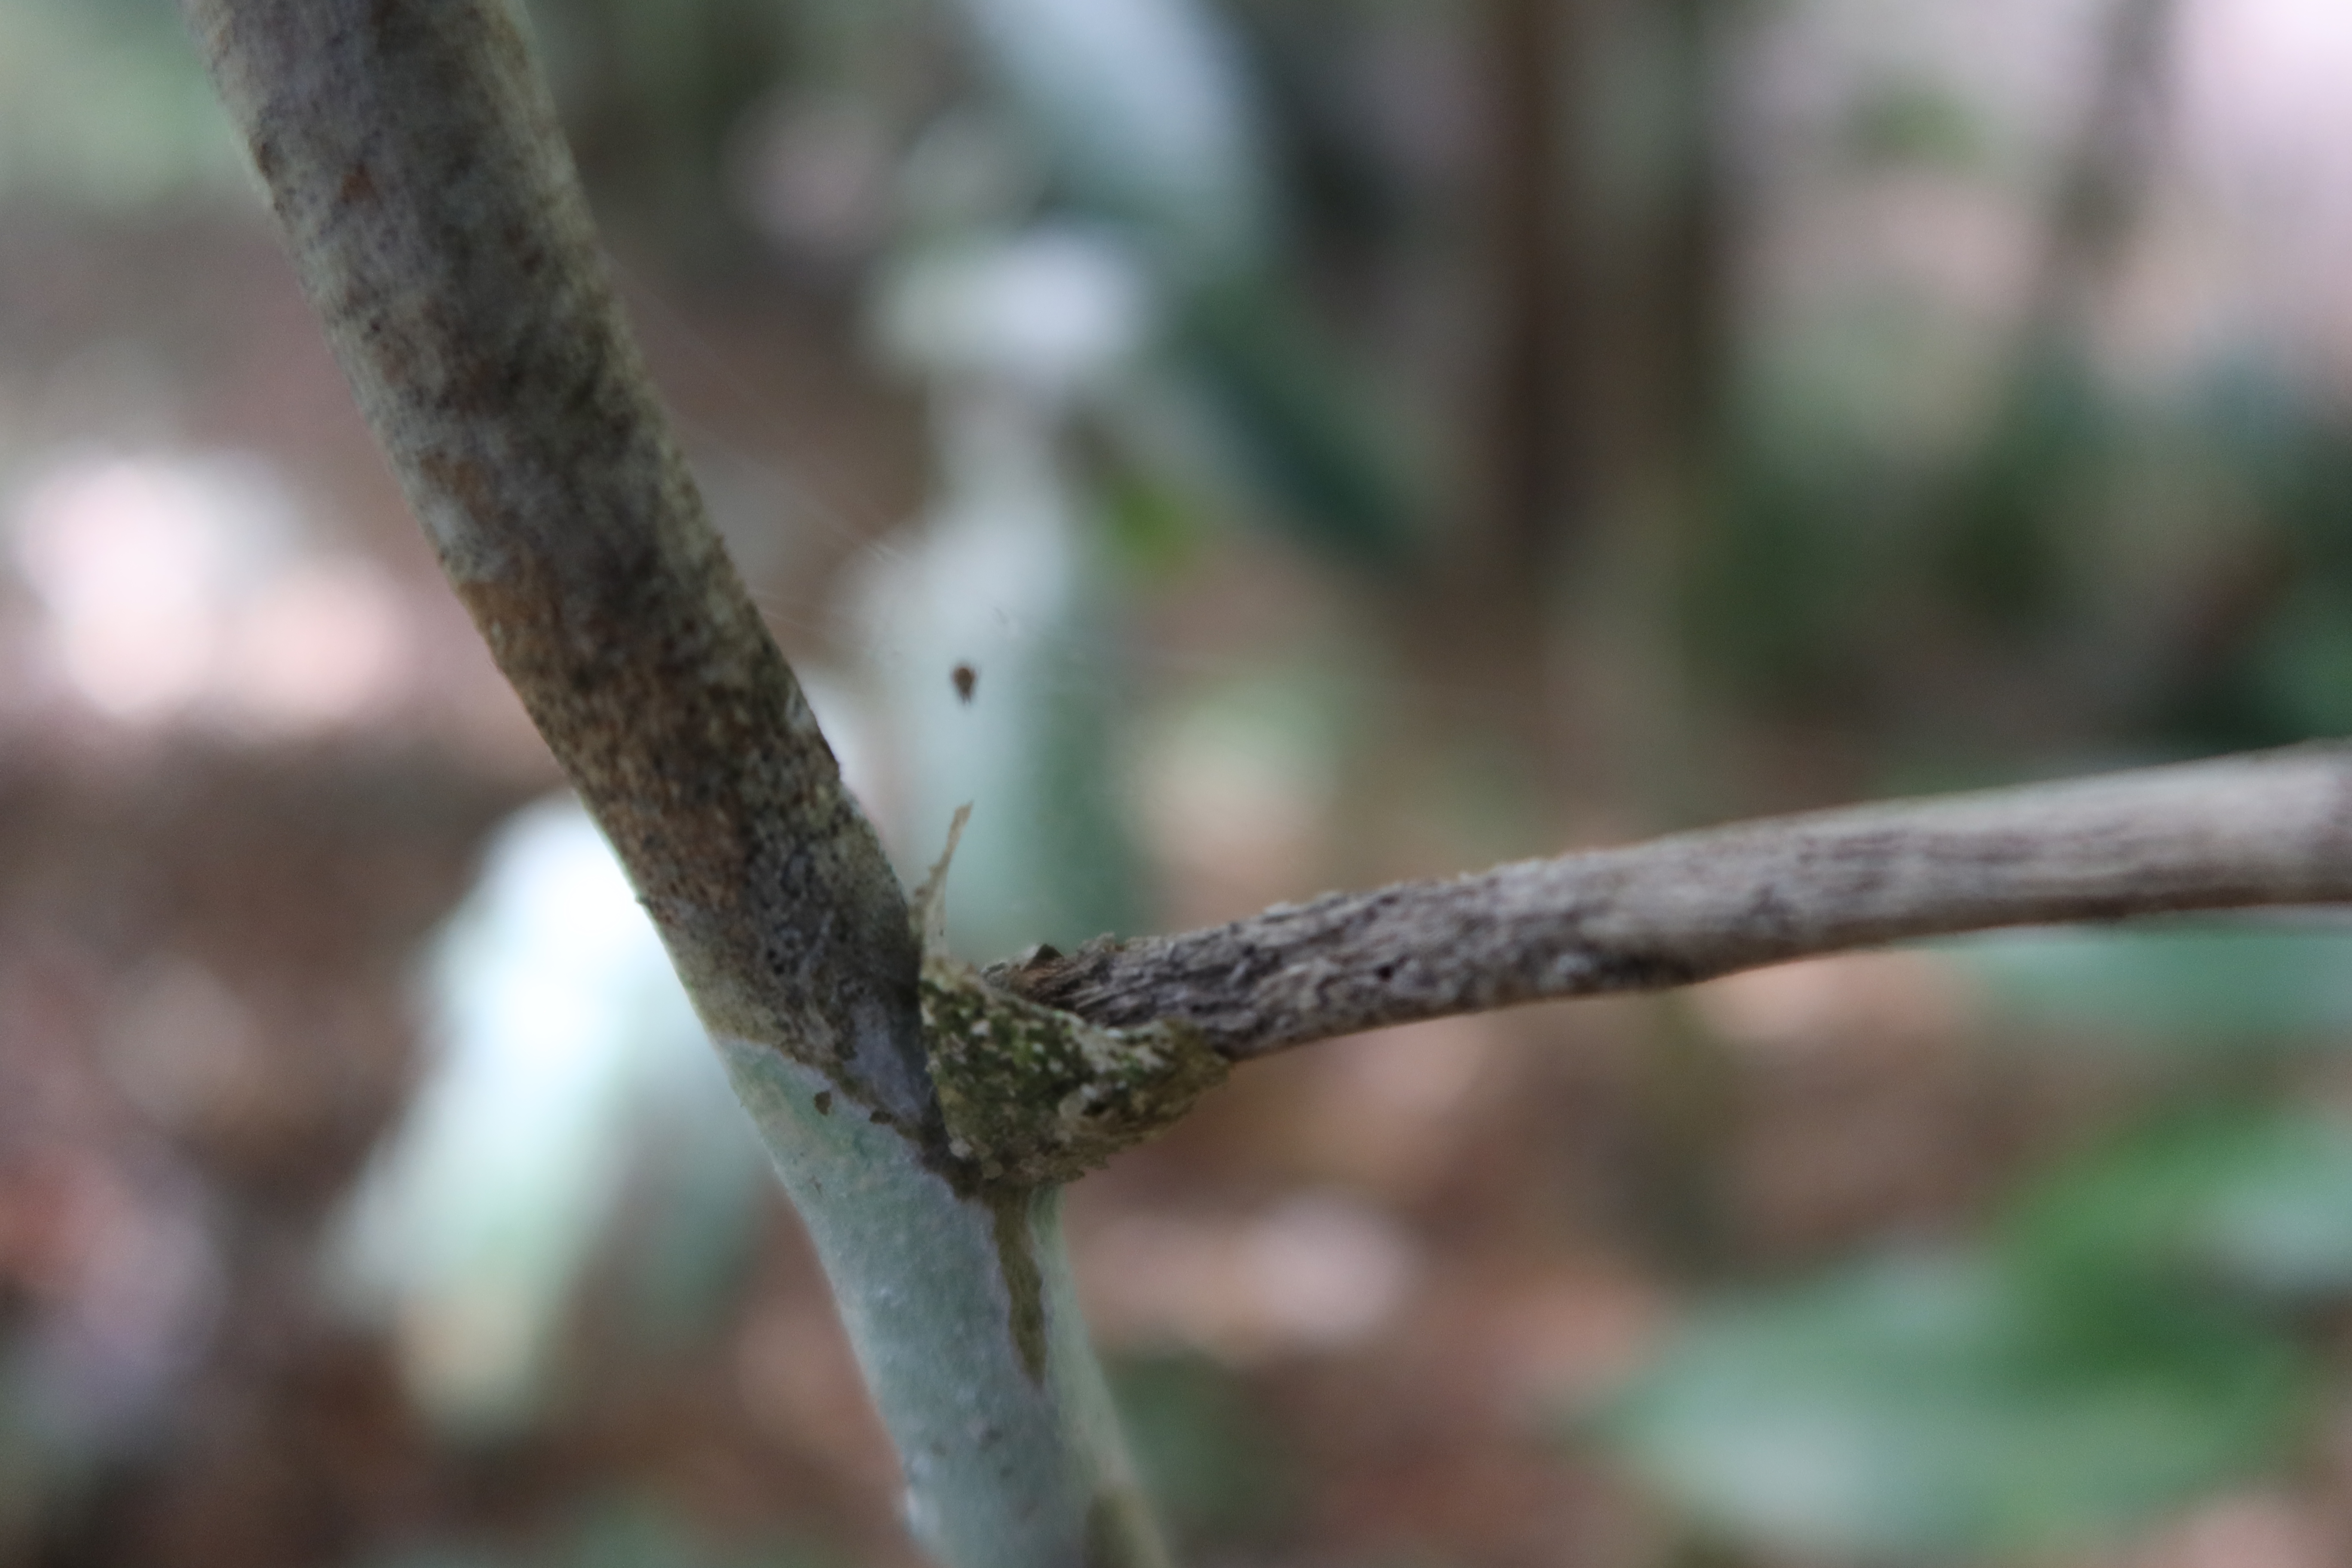
Label: Spiders